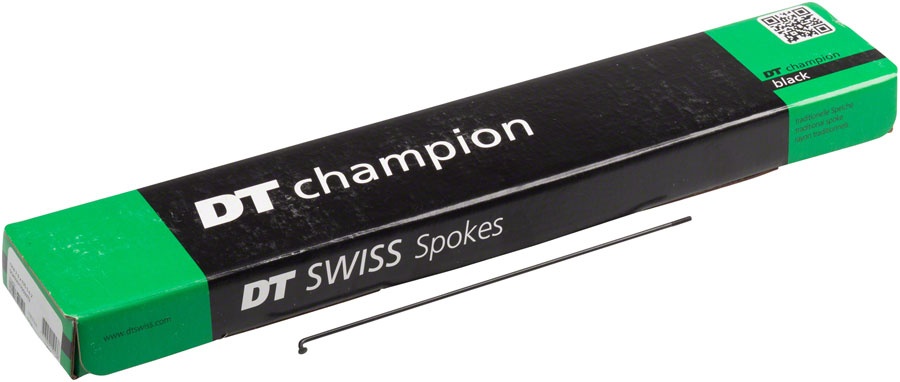
DT Swiss Champion Spoke: 2.0mm 183mm J-bend Black Box of 100
.top{margin-bottom:30px;}.top li{margin-left:5%;margin-right:5%;margin-top:10px;line-height:120%;list-style-position:outside;} DT Swiss Champion Spoke: 2.0mm 183mm J-bend Black Box of 100. Champion 2.0 Black Spokes for wheel serivce and repairs. One 264mm spoke = 7g table{border-collapse:collapse;width:100%;}td{text-align: left;padding: 8px;font-weight:350;}tr:nth-child(even){background-color:#f2f2f2}th{background-color:#eb212e;color:white;text-align:left;padding:8px;}.desc ul{font-size:24px;font-weight:600;margin-left:-25px;padding-top:35px;border-top:3px solid #f0f0f0;}.desc li{list-style:none;border-bottom:4px solid #eb212e;width:142px;} TECH SPECS Spoke Profile Straight Gauge Color Black Thread Diameter 2.0 Length 183 Defined Color Black Spoke Interface J-Bend
Brand: DT Swiss
Category: Sporting Goods > Outdoor Recreation > Cycling > Bicycle Parts > Bicycle Wheel Parts > Bicycle Spokes